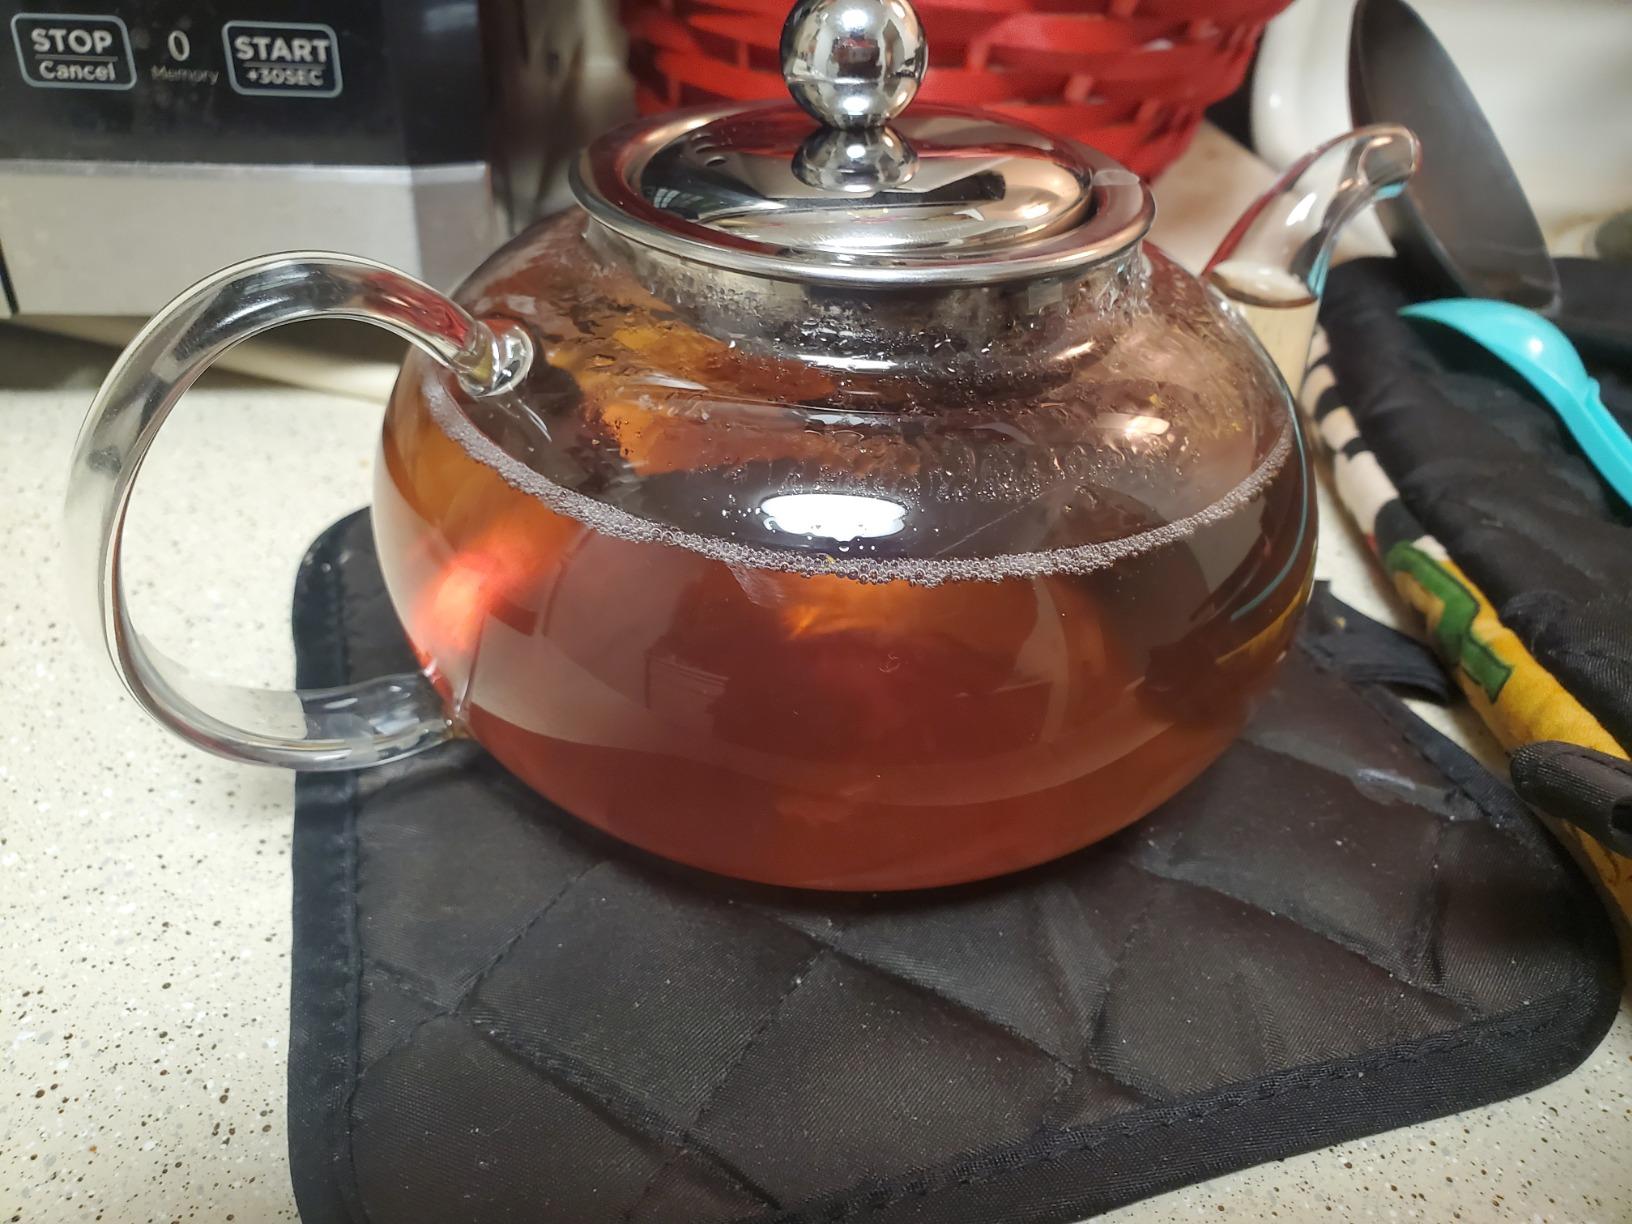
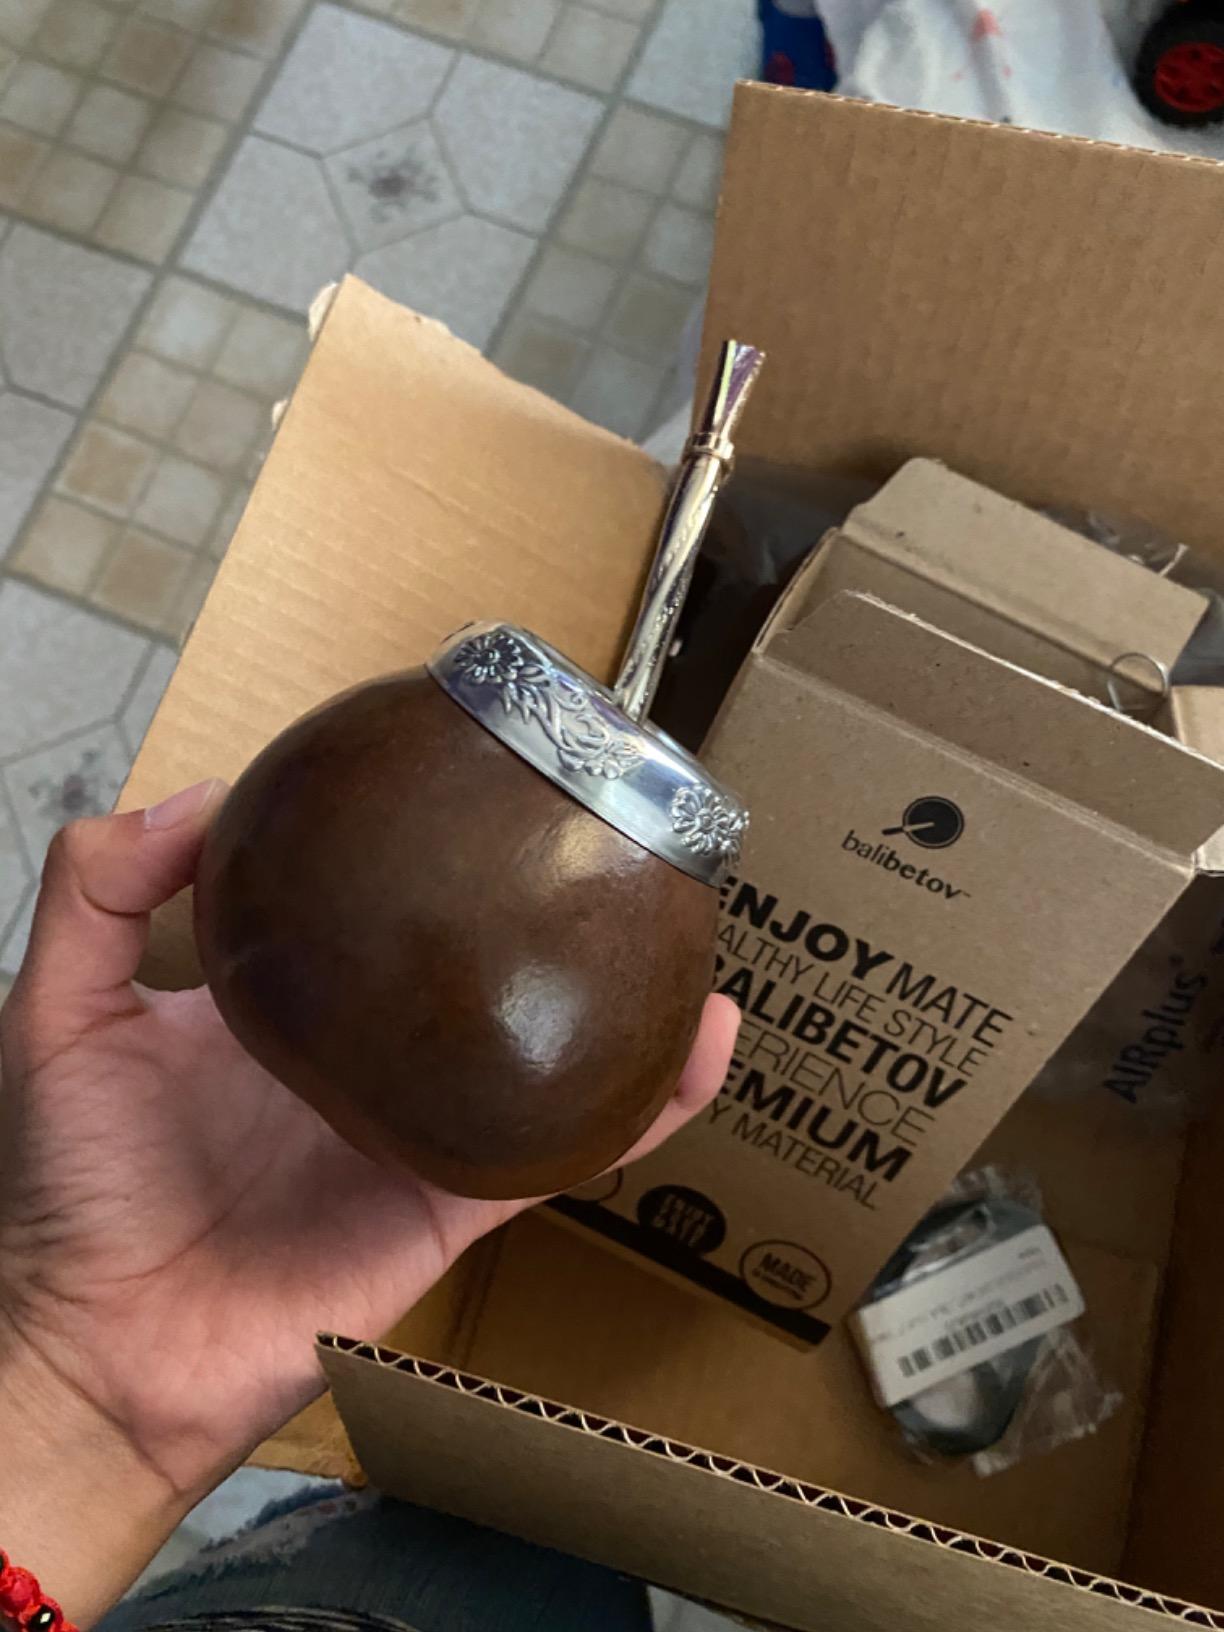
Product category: items_tea
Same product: no